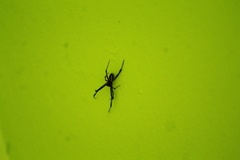
Species: Lactrodectus_hesperus